Gender roles in pre-Columbian Mesoamerica

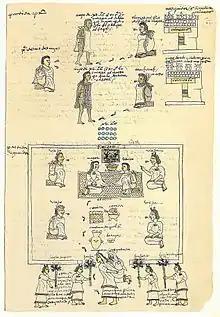
A page from the Codex Mendoza shows 15-year-old Mexica boys being trained for the military or priesthood and a 15-year-old girl getting married.

Pre-Columbian Mesoamerican arts contain evidence of a gendered division of labor, depicting women engaged in domestic labor such as weaving, childrearing, tending to animals, and giving birth. Weaving was more strongly associated with gender for the Classic Mexica than the Classic Maya, for which it indicated class. Men were depicted with weapons and in positions of religious and political authority. While evidence suggests that farming was seen as a male activity, the gendered divisions of labor may not have been so strict. Analysis of the bones of women revealed evidence of wear patterns strongly associated with the repetitive motion of grinding maize, suggesting women were primarily engaged in that labor. Anthropologists such as Miranda Stockett believe it is likely that men, women, and children all participated in farming and domestic labor to varying degrees.